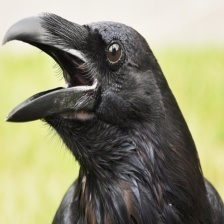
Species: CROW
Scientific name: CORVUS